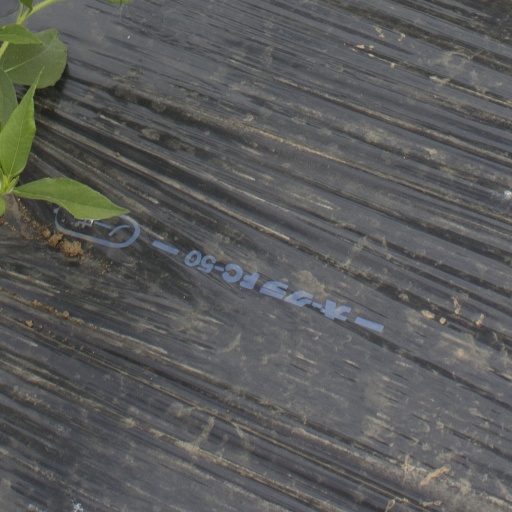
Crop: Jerusalem artichoke